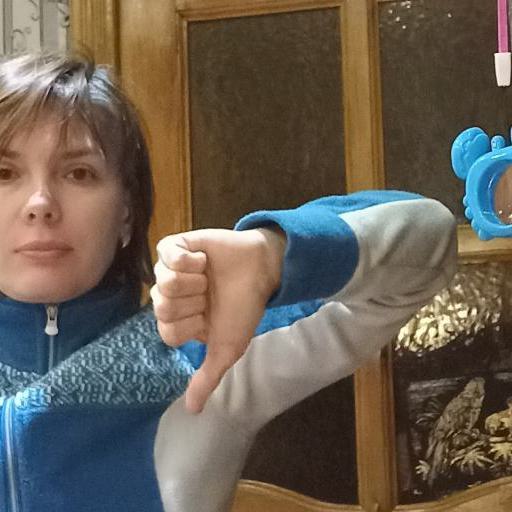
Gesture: dislike